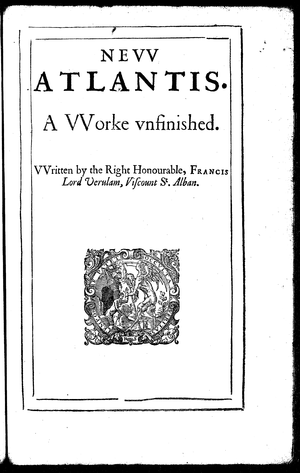
« Jamais sans doute dans l’histoire […] le thème du progrès n’a à ce point interrogé l’humanité dans son ensemble et l’humanité propre à chaque individu. »
La Nouvelle Atlantide est une nouvelle de Francis Bacon écrite vers 1624 et parue de manière posthume en 1627.